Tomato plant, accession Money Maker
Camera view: tilt-top (135 deg); turntable rotation: 150 degrees
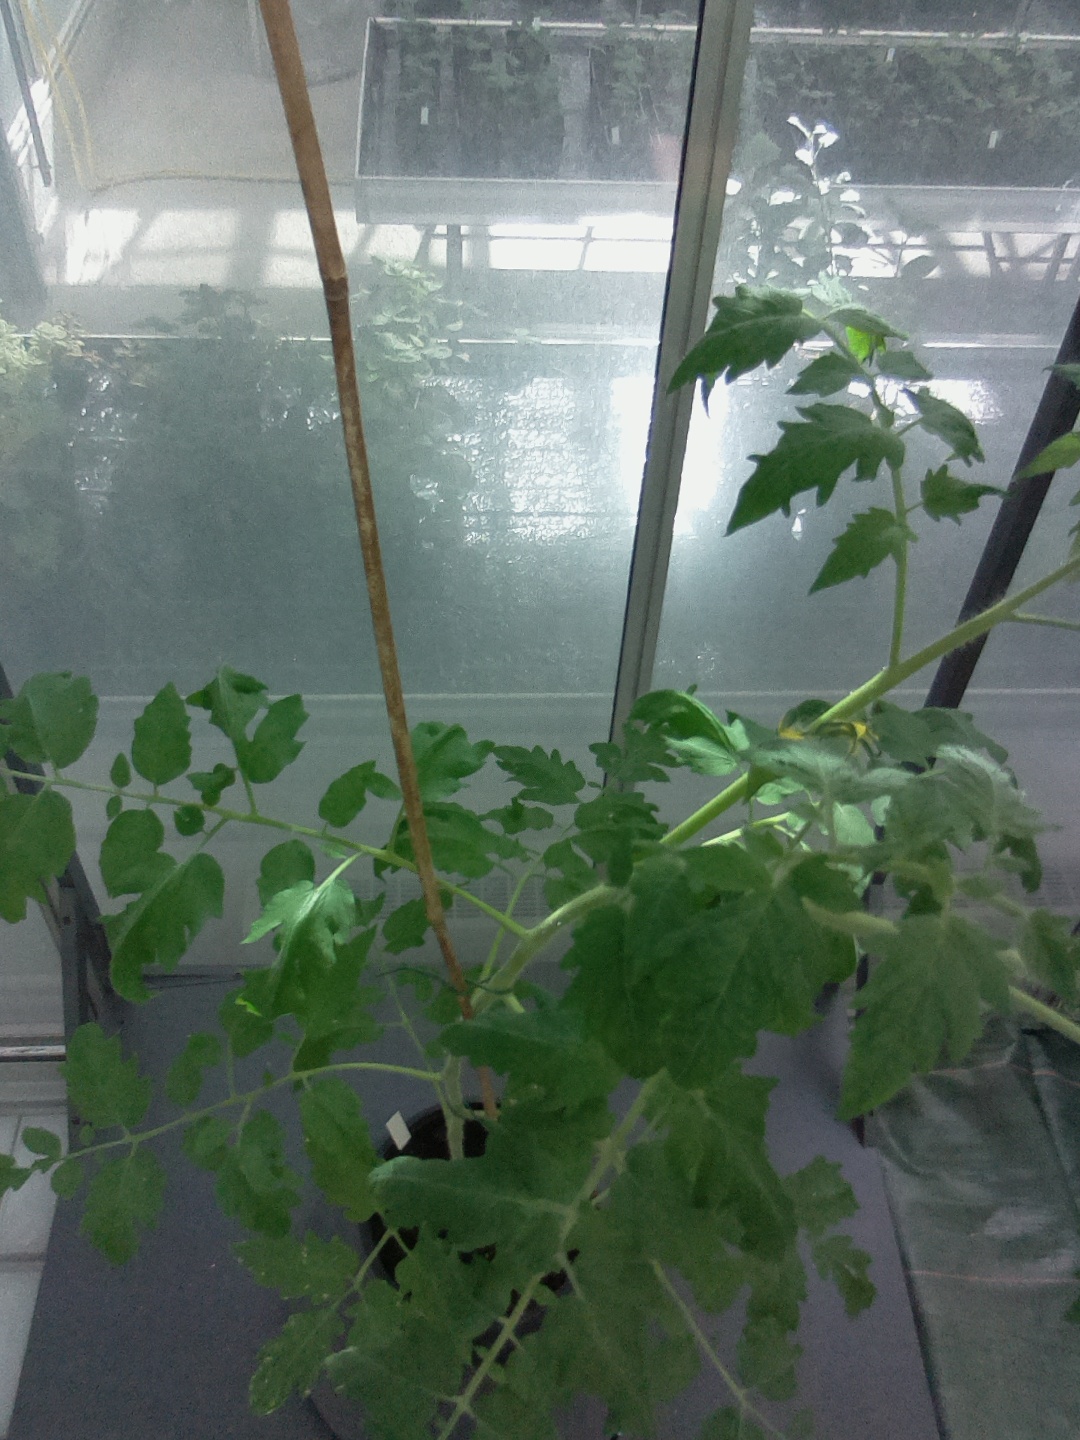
BBCH growth stage 61: 10%-20% of flowers open